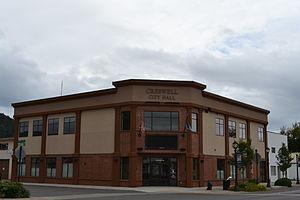
Creswell est une ville américaine située dans l'État de l'Oregon et dans le comté de Lane.